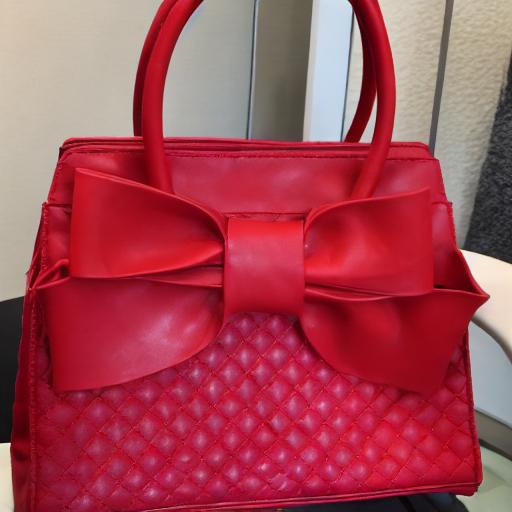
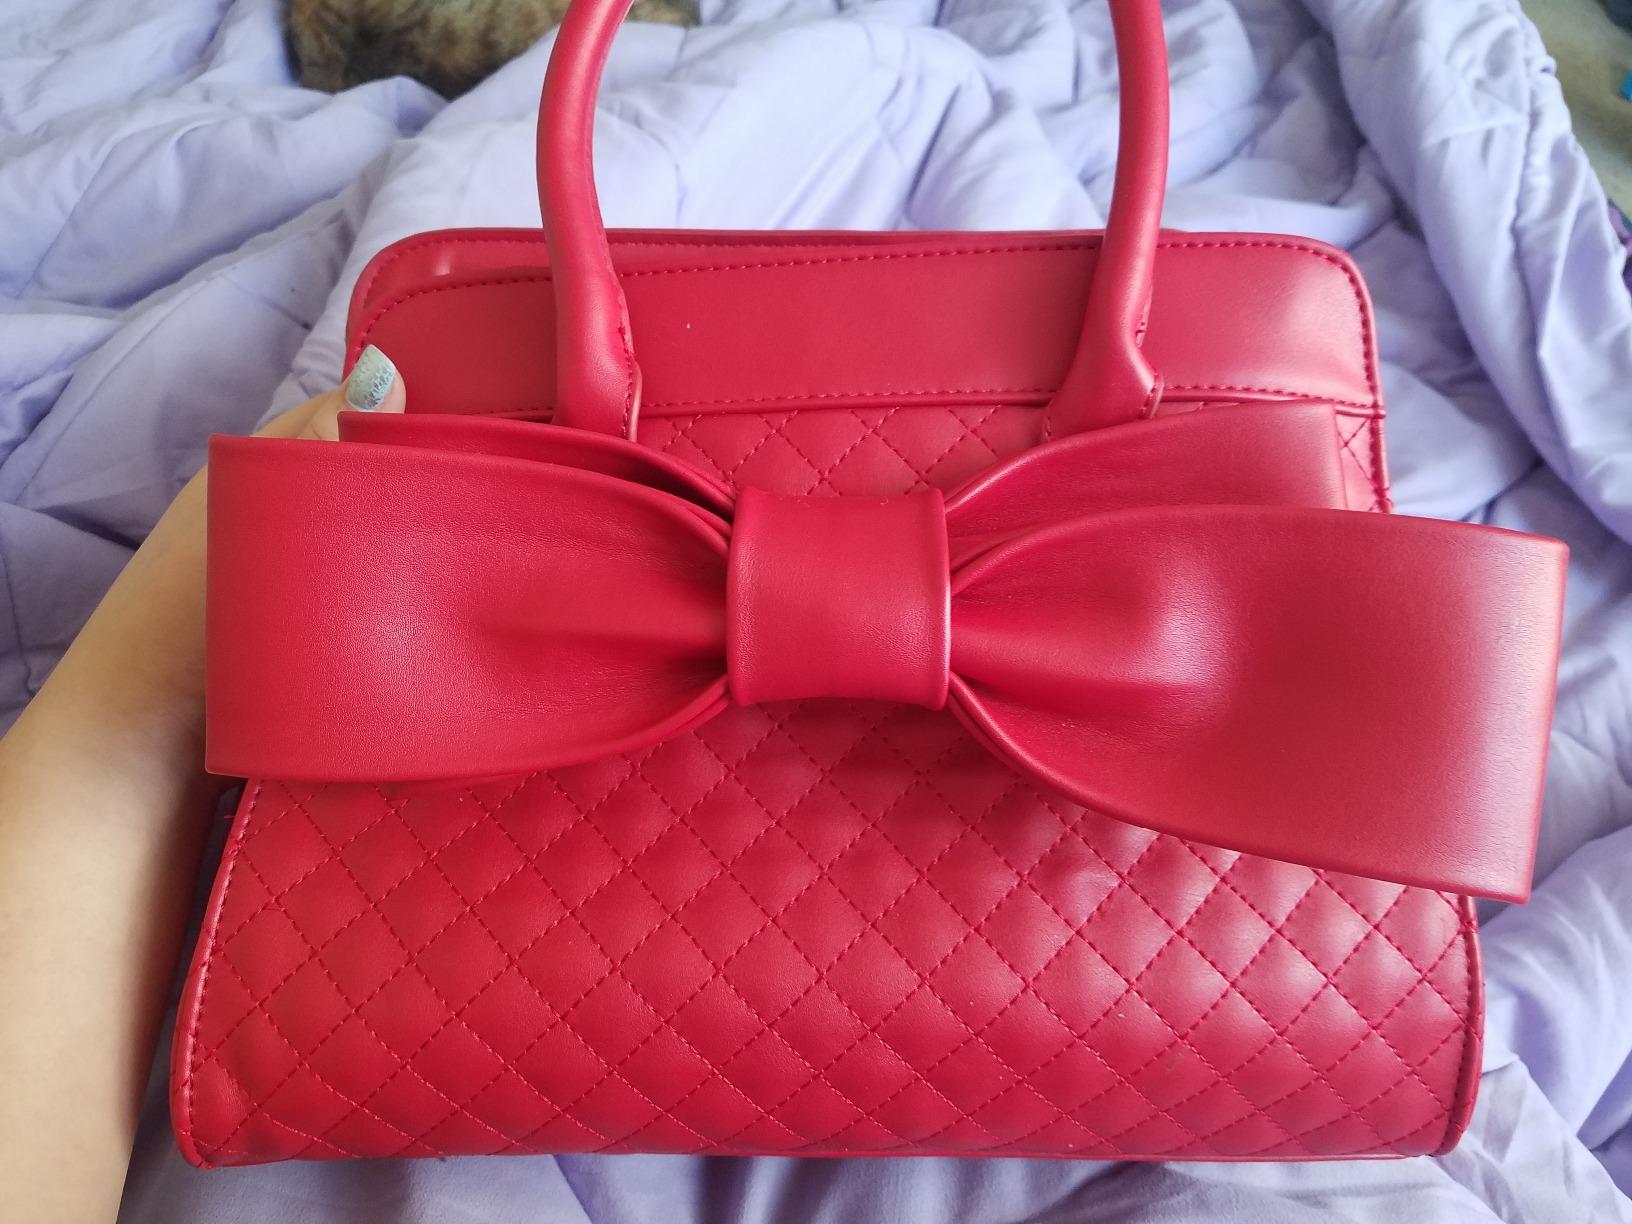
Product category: accessories_handbag
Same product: no